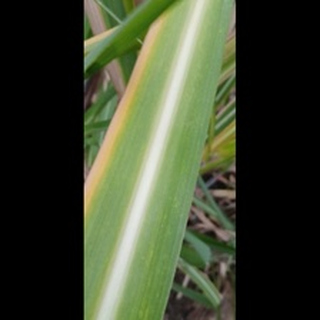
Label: sugarcane_yellow_leaf_disease